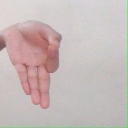
अक्षर: ज्ञ